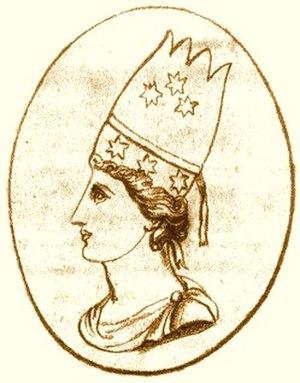
Cette liste de femmes monarques recense toutes les femmes qui ont régné, en fait ou seulement en titre, sur un pays en qualité de reine, d'impératrice ou d'autre titre similaire, ainsi que celui de régente.
Les Artaxiades ou Artašesian sont des rois d'Arménie qui ont régné sur ce royaume d'environ 189 av. J.-C. à environ 12 apr. J.-C. Sous cette dynastie, le pays subit deux influences majeures : une influence perse, qui poursuit son action, et une influence hellénistique croissante ; il s'ouvre en outre au commerce international. Sous l'un des rois artaxiades, Tigrane II, l'Arménie va connaître son expansion maximale, avant de devenir un enjeu, sous ses successeurs, entre Parthes et Romains.
Érato est une reine d'Arménie de la dynastie artaxiade, le dernier membre régnant de cette dynastie. À la mort de son père Tigrane III, Érato règne avec son frère-époux Tigrane IV de 6 av. J.-C. à 1 ap. J.-C., puis seule vers 12. Des candidats pro-romains lui sont opposés, dont le dernier est le premier Arsacide à occuper le trône arménien.